Chain boat navigation on the Main

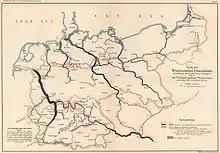
Existing and planned waterways in Germany, 1903.

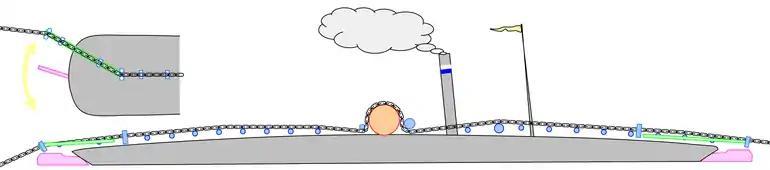
Schematic representation of the chain run on the Bavarian chain ships: Boom (green), rudder (violet), guide rollers (blue), drive roller (red)

After navigation on the Main had lost more and more of its transport capacity to the railway and the use of wheeled steam tugs had failed due to the shallow navigation channel of the Main, Heino Held, owner of the Mainz-based forwarding and coal trading company C.J.H. Held & Cie., had the idea of saving navigation by introducing chain tug navigation. On 15 February 1871, he applied to the authorities in Prussia, Bavaria and Hesse for a corresponding licence, encouraged by the companies that had just started up on the Elbe. In 1872, the various states and towns along the Main then established a committee in Aschaffenburg. The committee was supported by Ewald Bellingrath, who had already played a leading role in the introduction of chain navigation on the Elbe and Neckar rivers. The committee discussed the merits of chain shipping and the canalisation of the Main. Mainz, which was part of the Grand Duchy of Hesse, was in favour of chain shipping as it feared that the canalisation of the Main would allow Rhine ships to bring their goods directly to Frankfurt, which would result in Mainz losing its position as a transfer point. Frankfurt, which was then part of Prussia, sought to become a Rhine port and only agreed to the chain once the canalisation to Frankfurt had been completed. The Bavarian state parliament was also opposed to the chain, citing concerns about competition for the Bavarian state railway. Initially, it only approved the chain as far as Aschaffenburg.